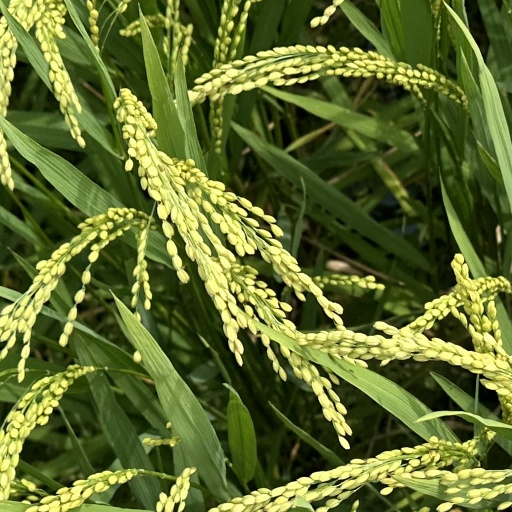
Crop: rice